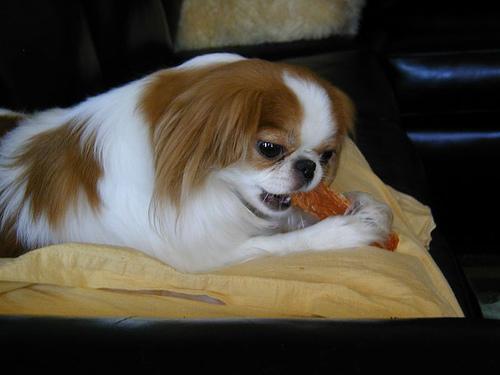
Breed: japanese chin